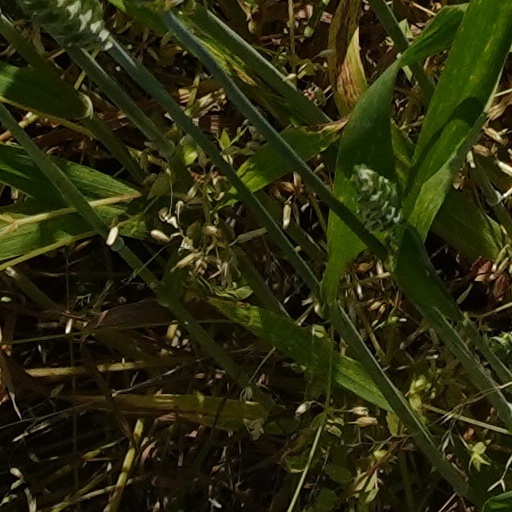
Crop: wheat